The Royal Bed

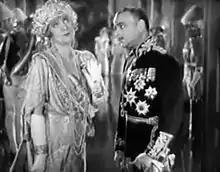
Nance O'Neill and Lowell Sherman

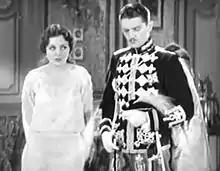
Mary Astor and Hugh Trevor

Princess Anne plans to run away with Freddie Granton, the commoner secretary of her father, King Eric VIII, once her domineering mother, Queen Martha, has left for a vacation in America. Anne is therefore aghast when the Marquis of Birten brings news that he has negotiated her political marriage to Prince William of Grec, a man she has never even met. Dismissing Anne's vehement protests, the Queen is delighted, a feeling not shared by Anne's loving but ineffectual father.